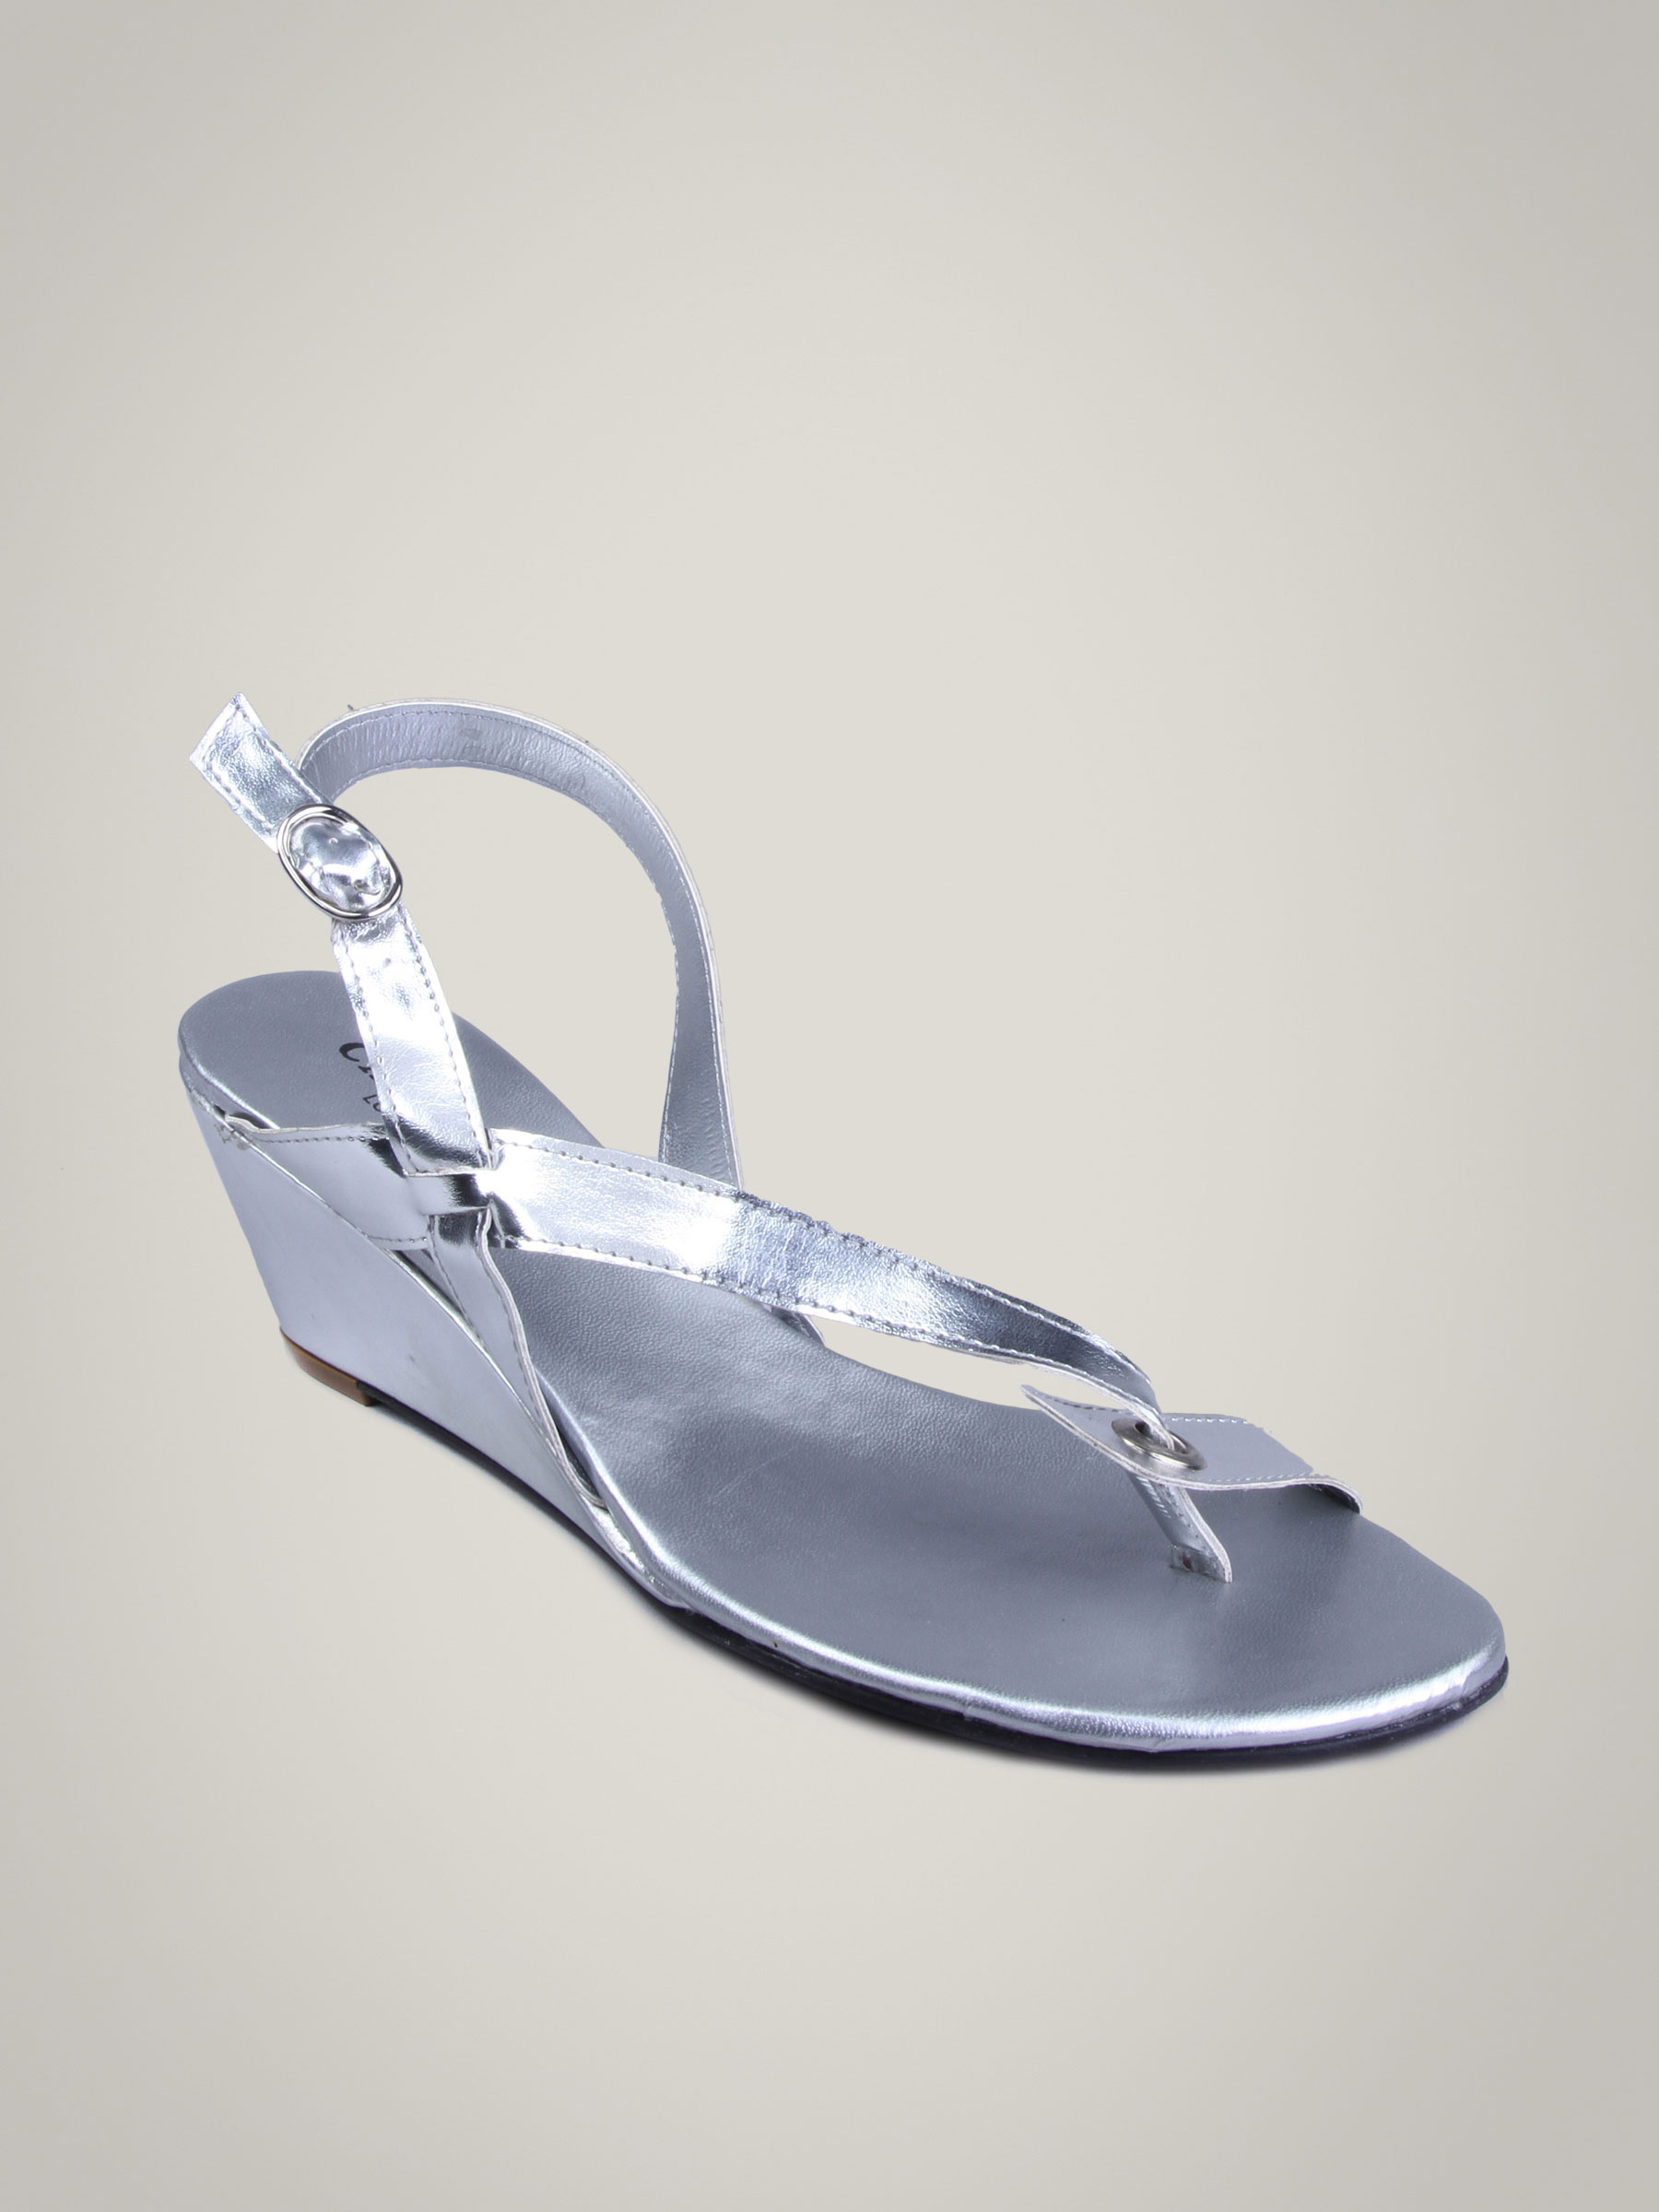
Carlton London Women Wedge Silver Sandal
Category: Footwear / Shoes / Flats
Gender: Women
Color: Silver
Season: Fall 2010
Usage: Casual